Guillermo Mota

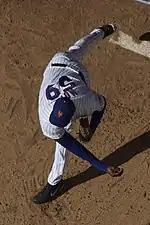
Mota with the Mets in 2007

On September 1, Mota was the winning pitcher when he pitched a scoreless inning in an 8–7 victory over Houston. He got another win by pitching a scoreless inning on September 12 in a 6–4 victory over Florida. With the Mets, he had a 3–0 record with a 1.00 ERA and 19 strikeouts in 18 games to finish the season 4–3 with a 4.53 ERA in 52 games. He made the playoffs for the first time in his career as the Mets won the NL East. In the first game of the 2006 National League Division Series against the Dodgers, Mota was the winning pitcher when he pitched two innings, although he blew a 4–1 lead by giving up three runs and allowing the Dodgers to tie the game. Mota pitched two scoreless innings in the Mets' series-winning 9–5 victory over the Dodgers in Game 3. In the 2006 National League Championship Series, Mota appeared in five of the seven games in the series. He blew a lead in an eventual Game 2 loss, but he did not give up a run in the other four games as the Mets lost to St. Louis in seven games. On October 30, he filed for free agency.